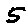
Label: 5